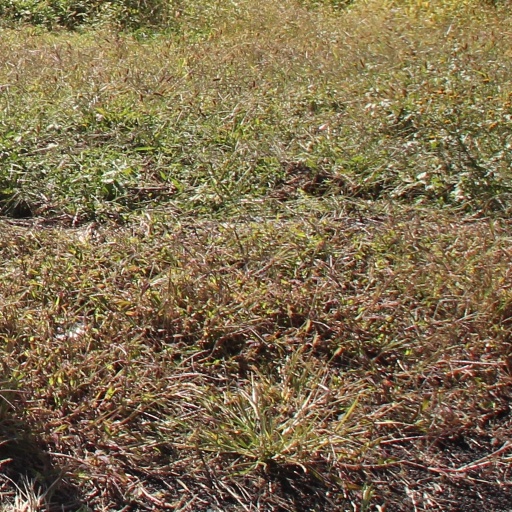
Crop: grape